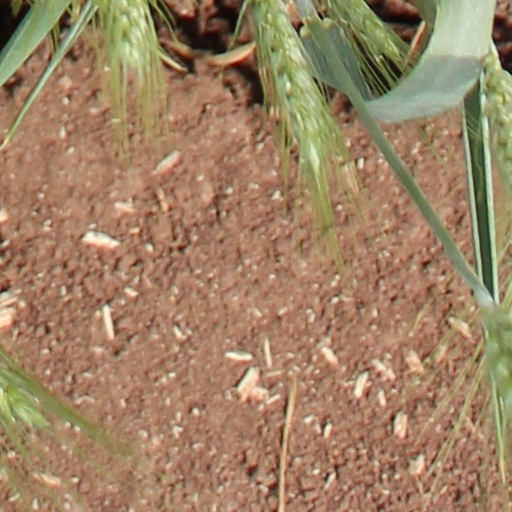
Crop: wheat